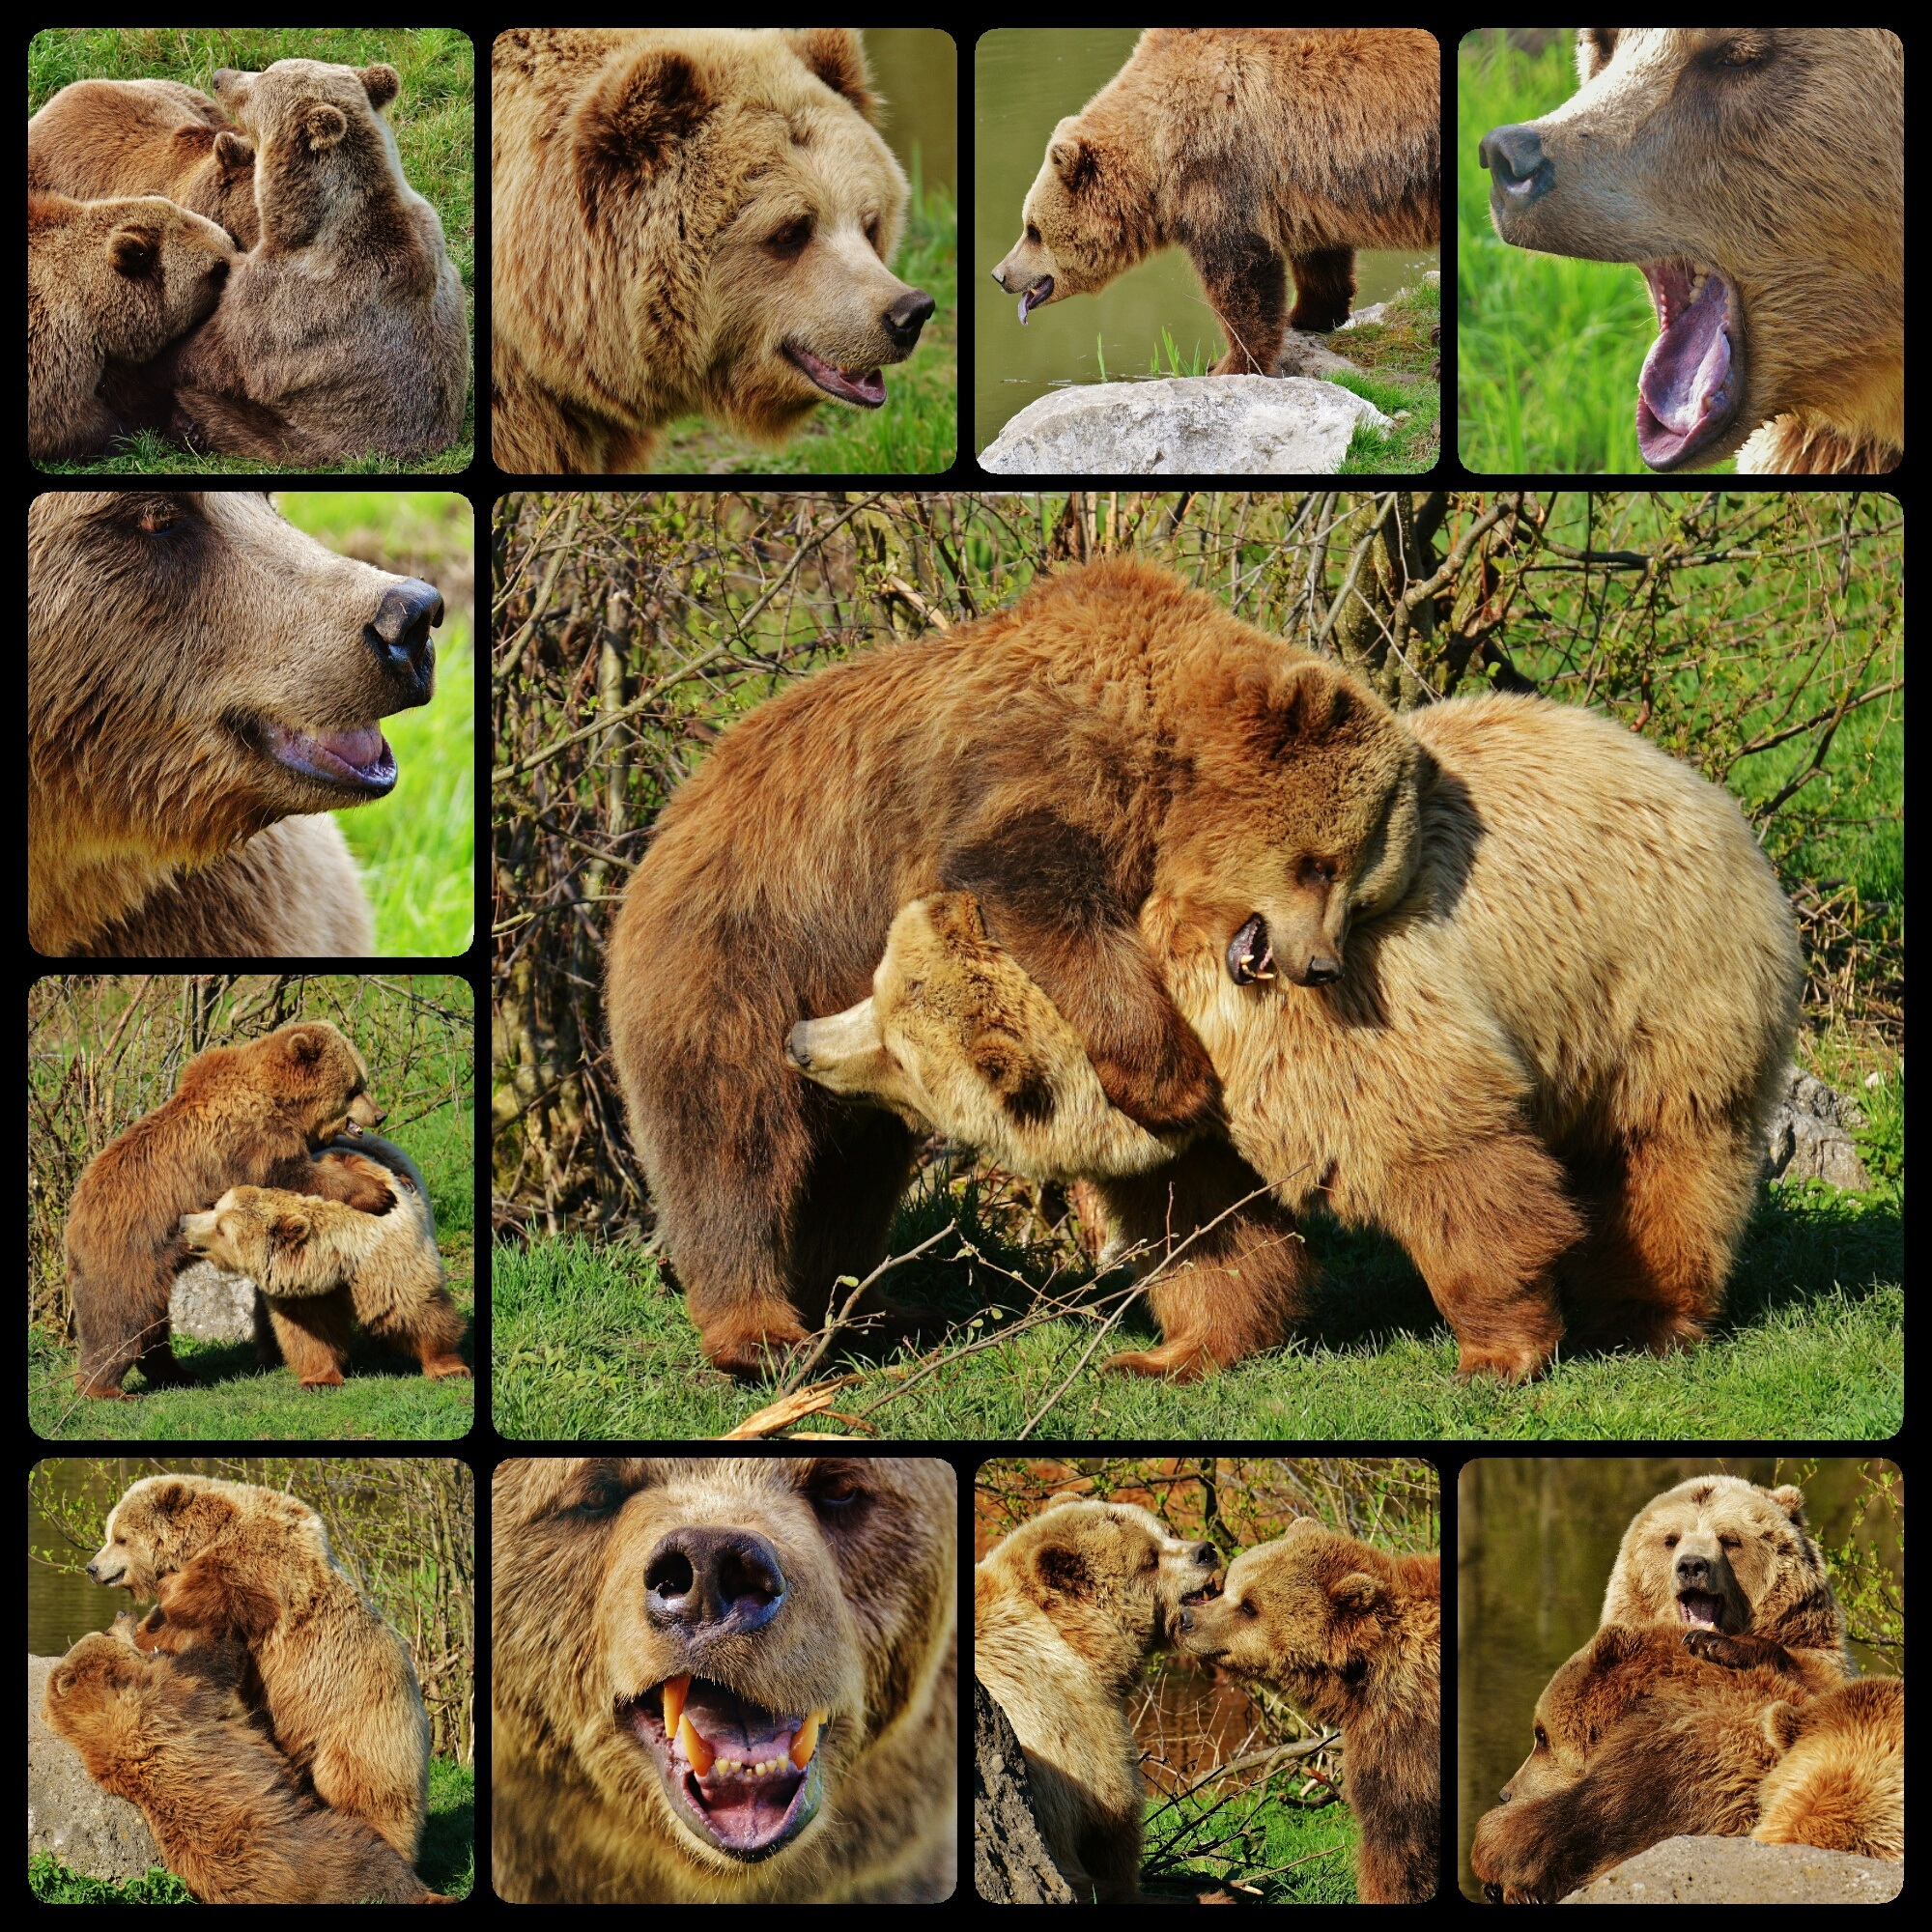
water, nature, forest, animal, bear, fur, mammal, fauna, brown bear, wild animal, collage, animal world, dangerous, wildlife park, wildpark poing, dog breed group